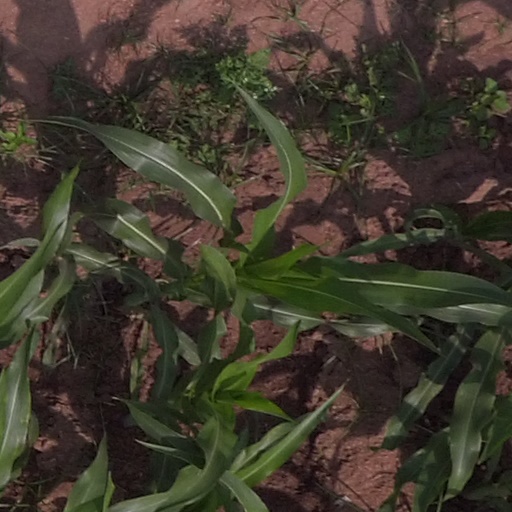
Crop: maize; corn